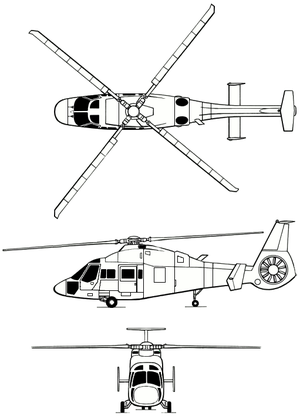
Le Kamov Ka-60 Kasatka est un hélicoptère de transport moyen d'origine russe.